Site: brandenburg
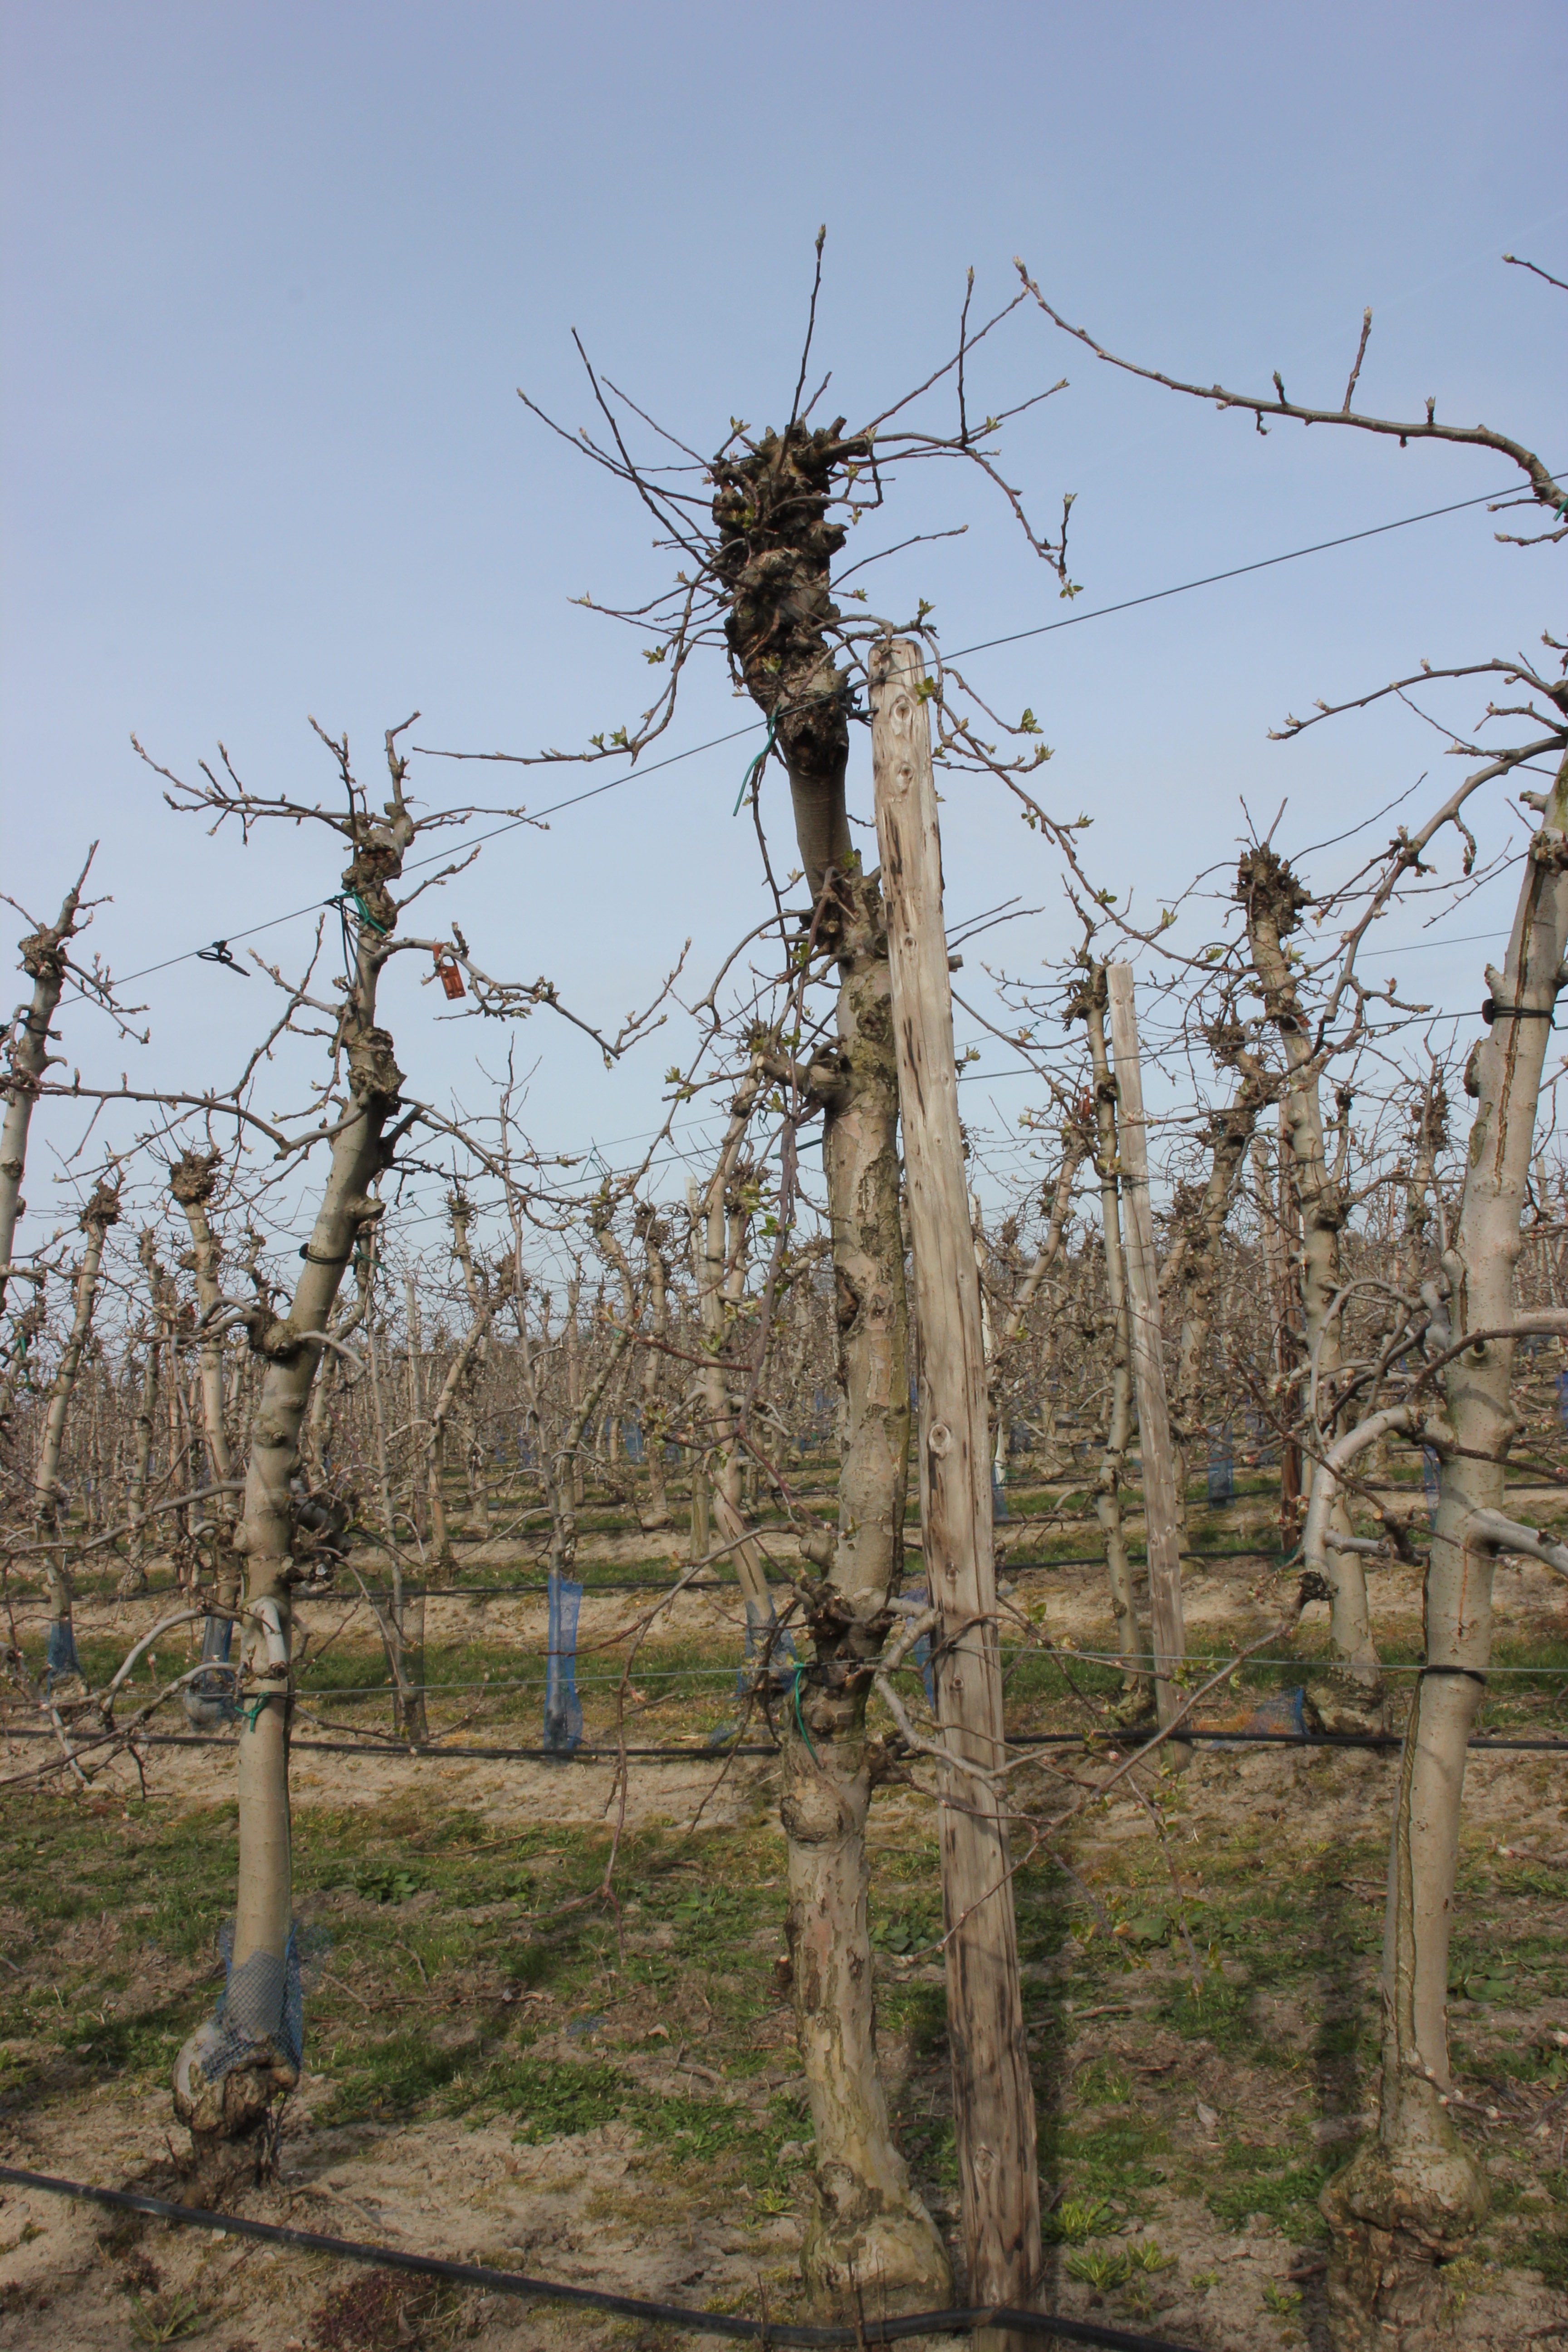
Growth stage (BBCH 54): Inflorescence emergence